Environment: real
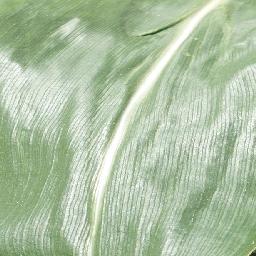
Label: healthy